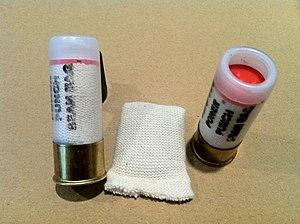
Un projectile en sachets ou un sac à pois sont des munitions pour armes à feu, dont les cartouches contiennent des sachets. Ces sachets peuvent contenir du plomb, du sable ou des billes d’acier. Une fois tiré, le sachet se déplie et frappe la cible par le côté plat. Ces munitions peuvent contenir de la teinture pour repérer la cible par la suite, ou bien des agents chimiques pour l'affecter directement. Les cartouches peuvent être tirées depuis un fusil ou un lance grenade.